Megali Idea

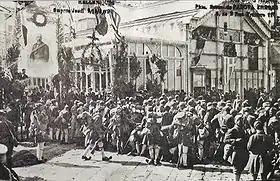
Greek soldiers in Smyrna, May 1919.

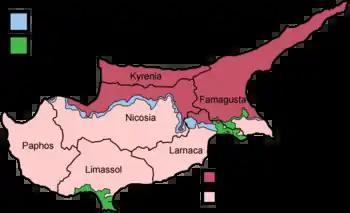
The island of Cyprus, showing the areas controlled by the ethnic Greek Cypriots of the Republic of Cyprus (south), and the areas controlled by ethnic Turkish Cypriots (north).

A major proponent of the Megali Idea was Eleftherios Venizelos, under whose leadership Greek territory doubled in the Balkan Wars of 1912–13 — southern Epirus, Crete, Lesbos, Chios, Ikaria, Samos, Samothrace, Lemnos and the majority of Macedonia were attached to Greece. Born and raised in Crete, in 1909 Venizelos was already a prominent Cretan and had influence in mainland Greece. As such, he was invited after the Goudi coup in 1909 by the Military League to become Prime Minister of Greece. Venizelos pressed forward a series of reforms in society, as well as the military and administration, which helped Greece succeed in its goals during the Balkan Wars.